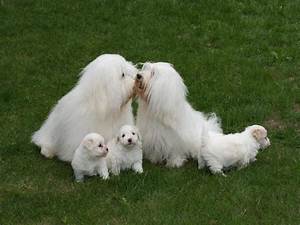
Label: cane